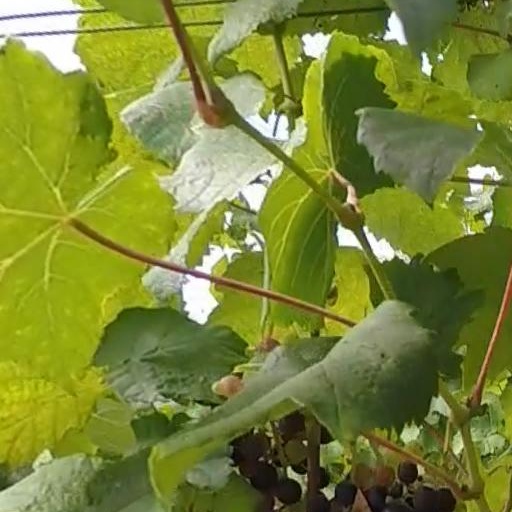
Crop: grape